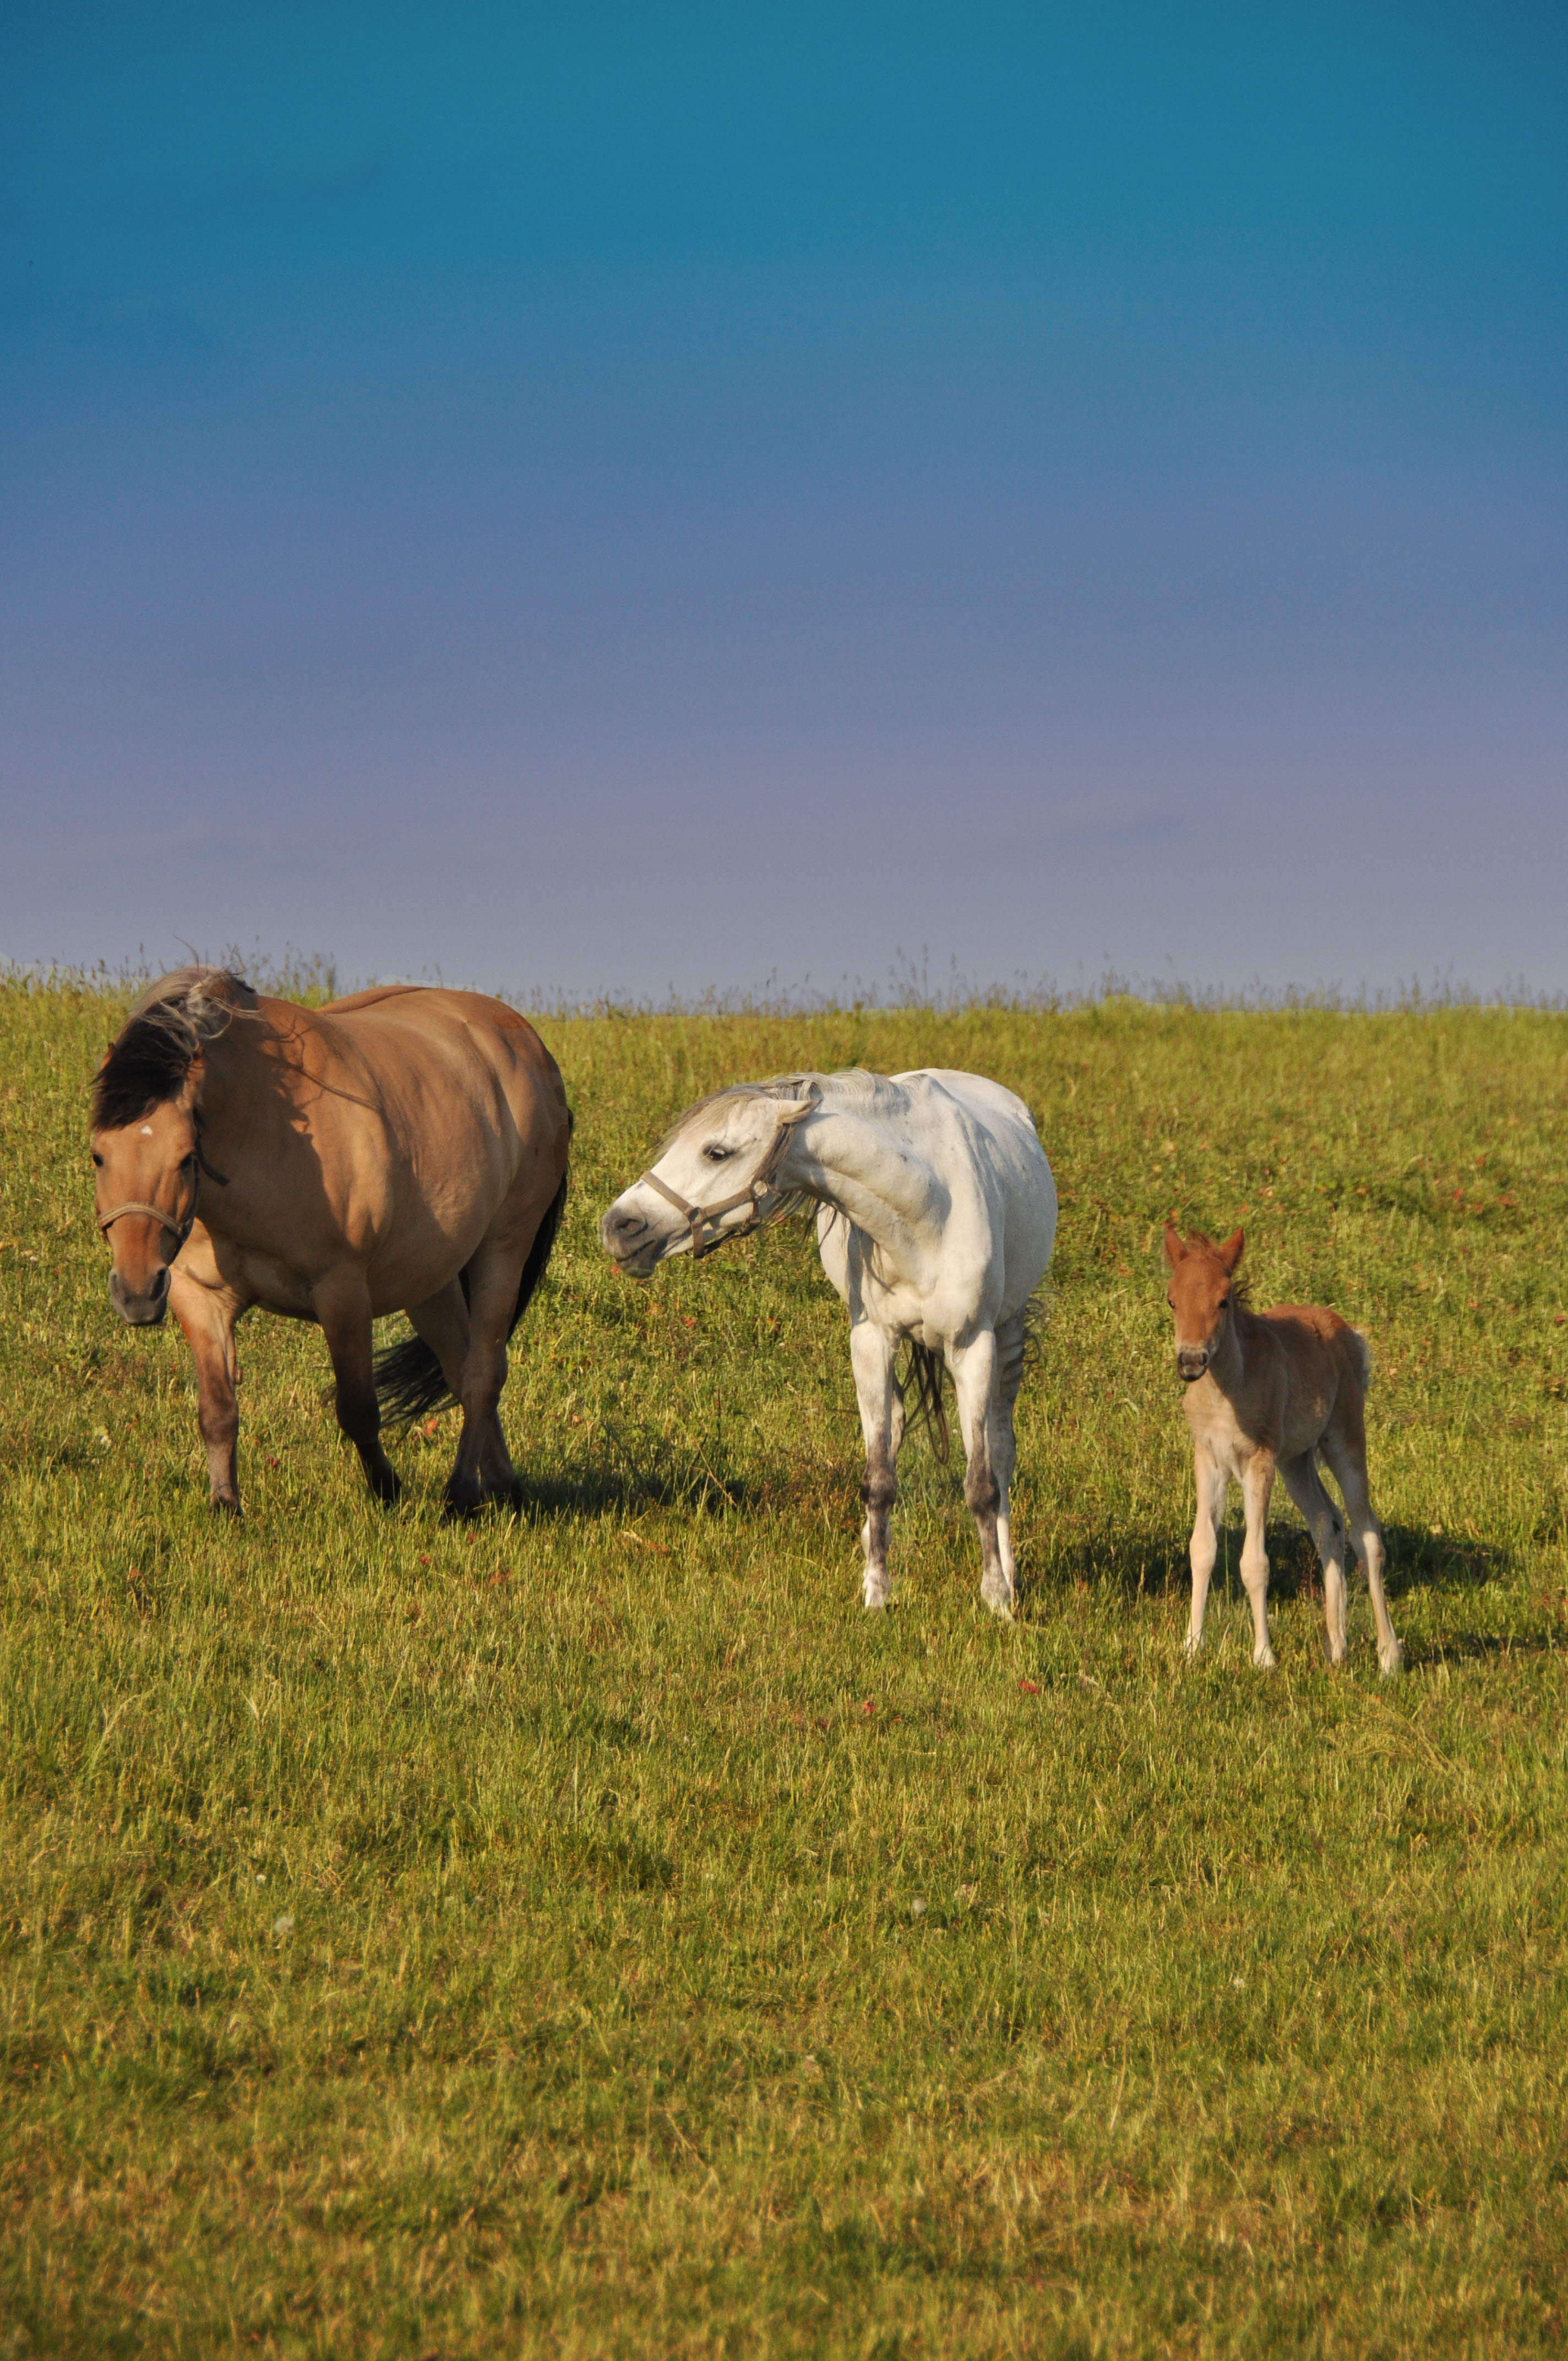
landscape, nature, grass, field, farm, meadow, prairie, wildlife, herd, pasture, grazing, horse, mammal, fauna, savanna, aggression, plain, horses, family, grassland, mare, habitat, ecosystem, offspring, steppe, rural area, natural environment, cattle like mammal, horse like mammal, mustang horse